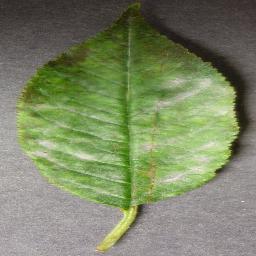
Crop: cherry
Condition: (including_sour)_powdery_mildew